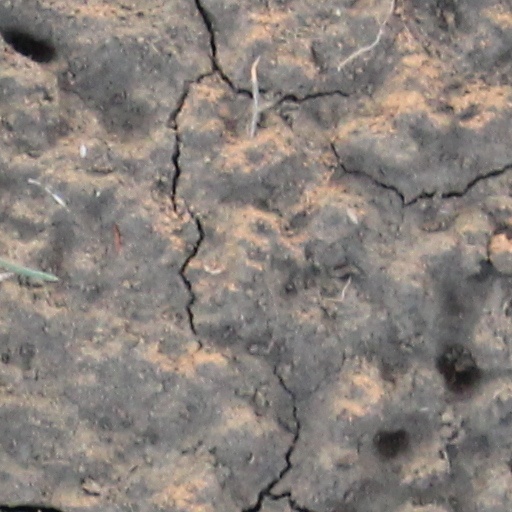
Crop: wheat